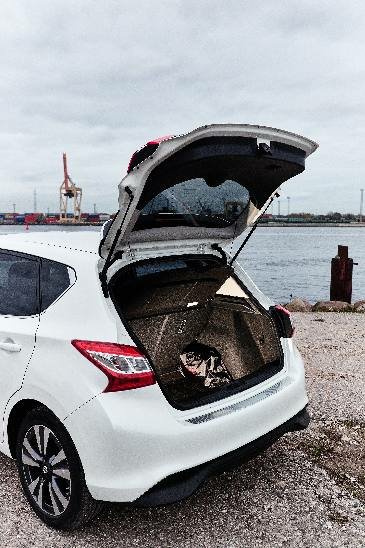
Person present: No